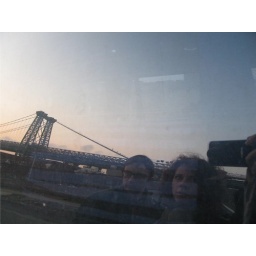
bridge jonny jami in van